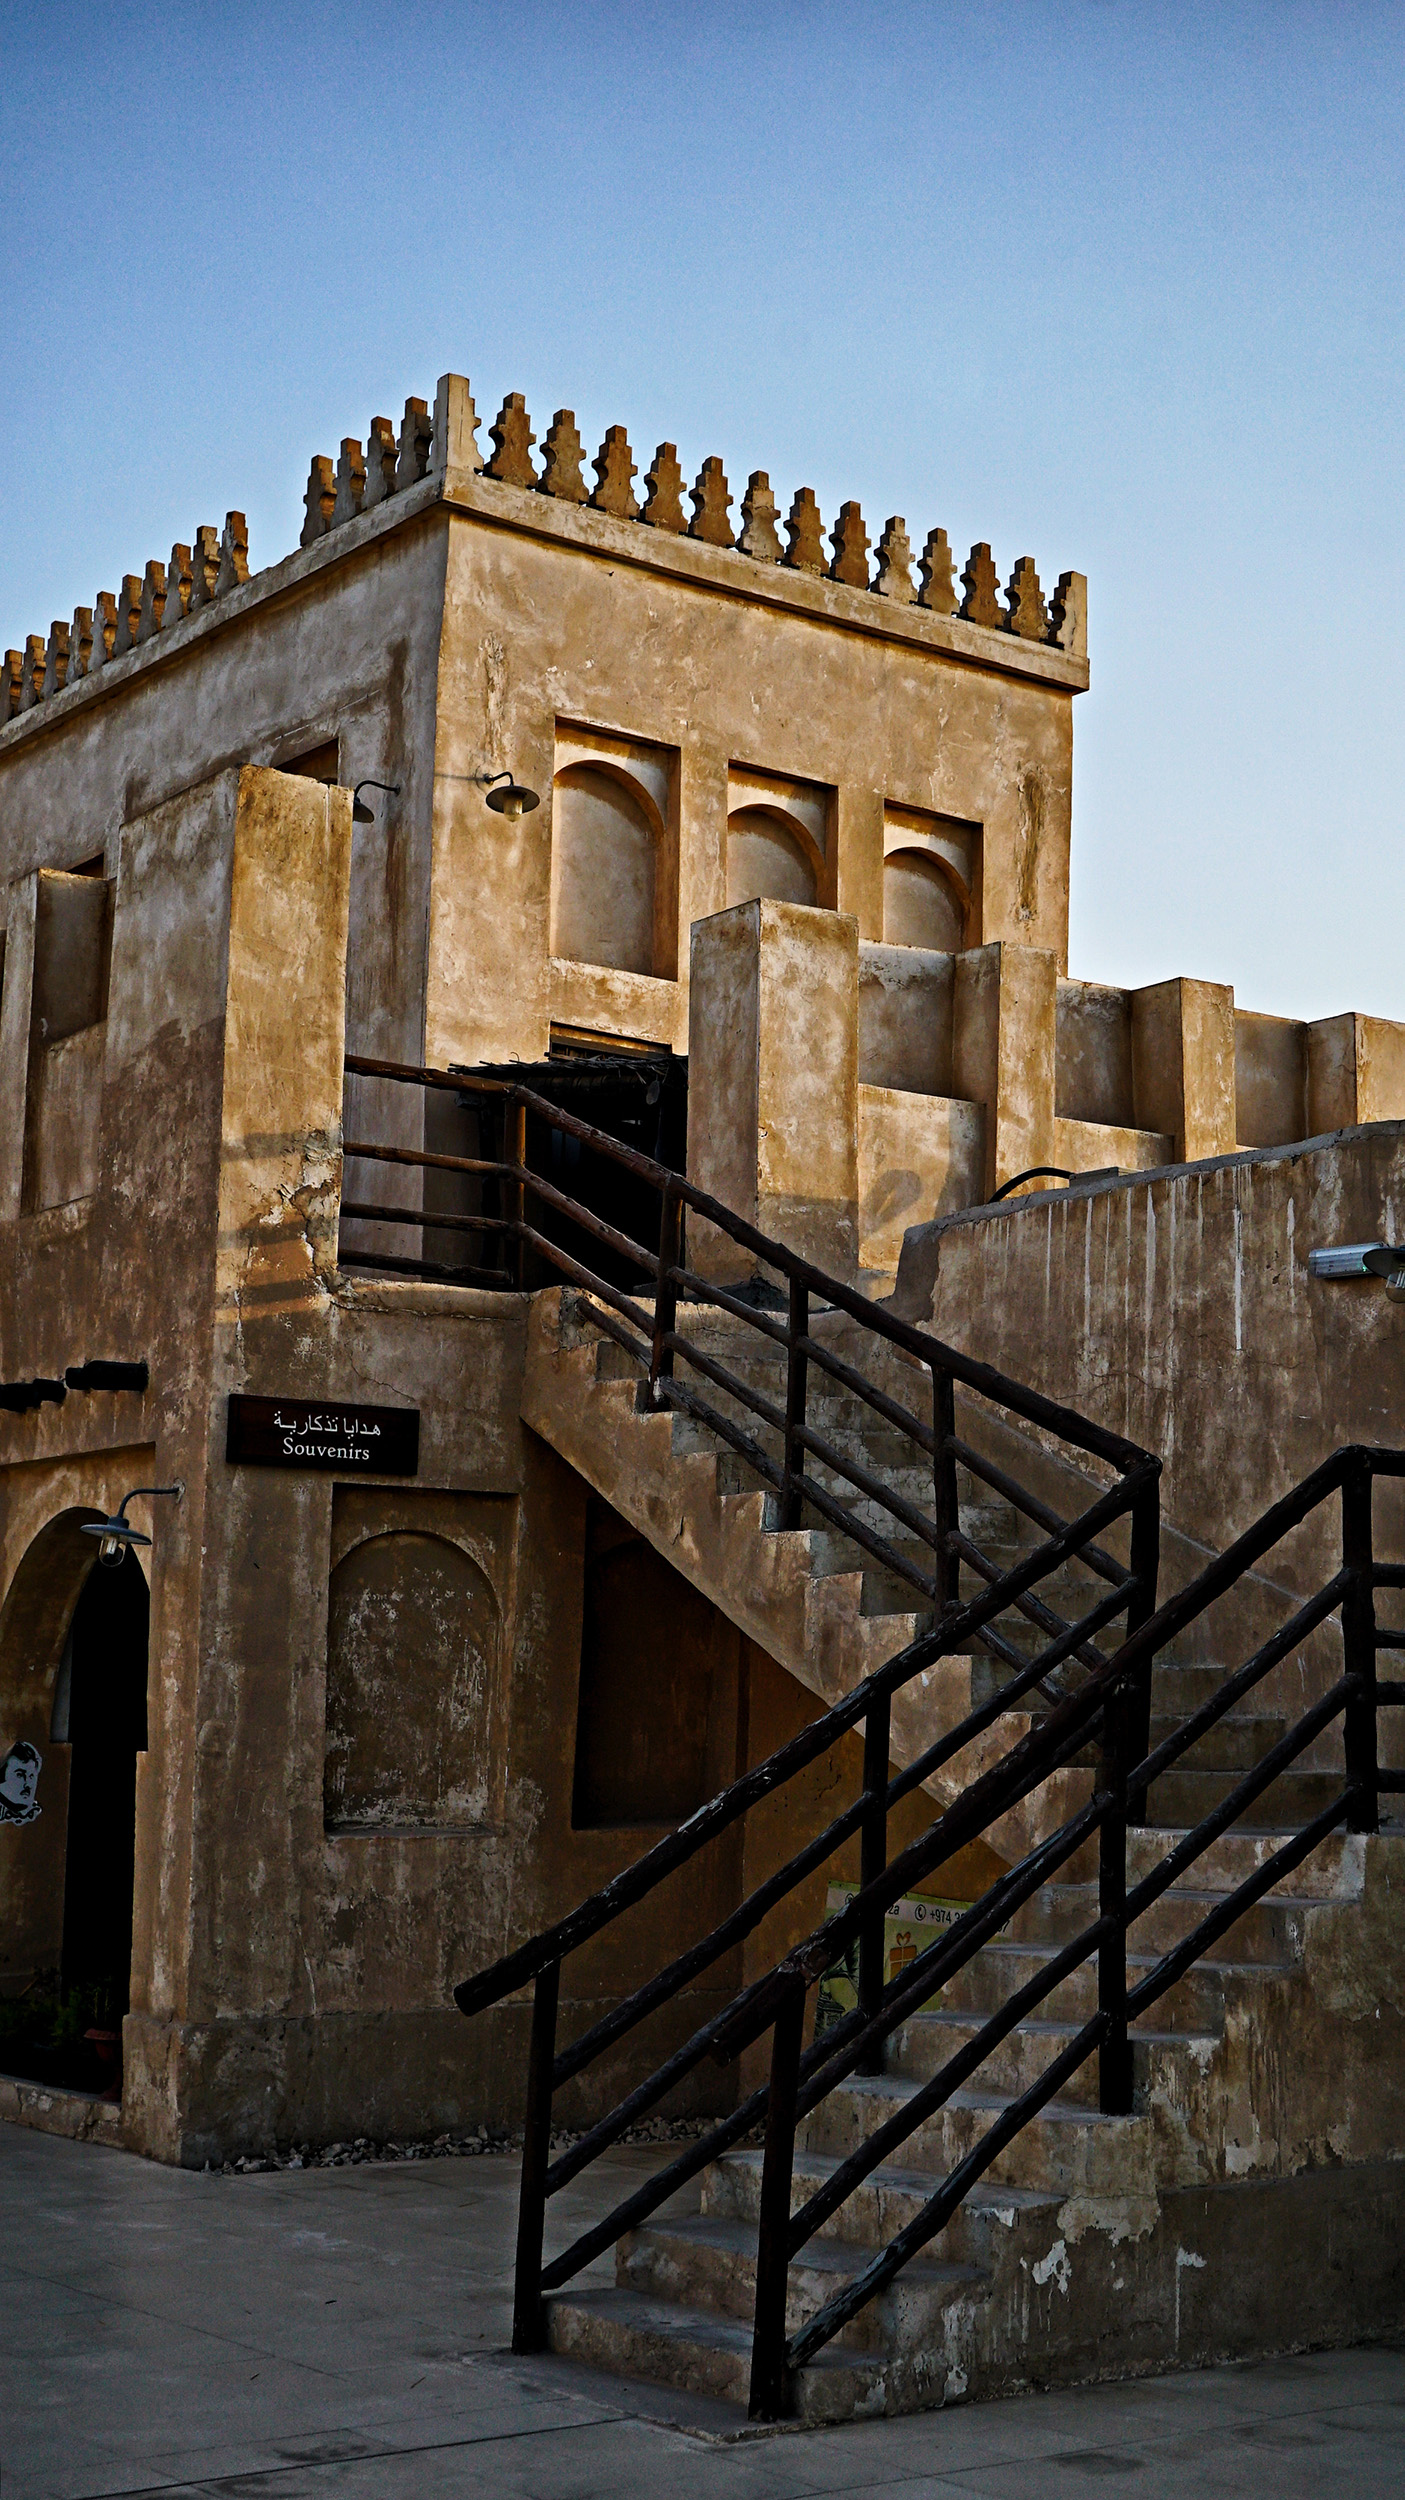
building, architecture, wall, sky, ancient history, fortification, historic site, history, stairs, facade, house, medieval architecture, ruins, arch, palace, tourism